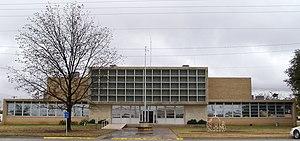
Le comté de Coke, en anglais : Coke County, est un comté situé dans l'État du Texas aux États-Unis. Il est nommé en l'honneur de Richard Coke, un homme politique texan. Le siège du comté est la ville de Robert Lee. Selon le recensement des États-Unis de 2010, sa population est de 3 320 habitants.